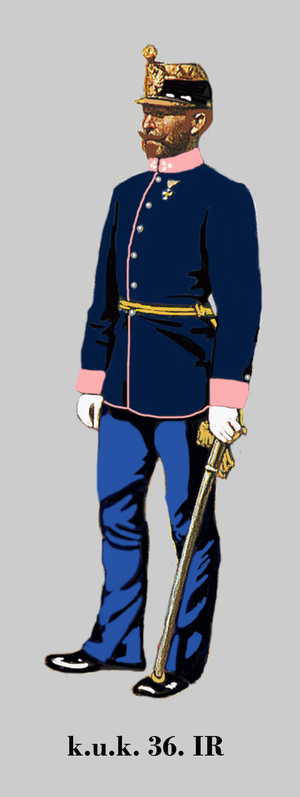
Capitaine d'infanterie Autriche-Hongroise (k.u.k.). 36e régiment d'infanterie allemande en uniforme de la service petit 1914 Egalisierung: blassrot - Knöpfe: silber Unit identification color: light red - buttons: silver Coleur d'identification du régiment: rouge pâle - boutons: d'argent